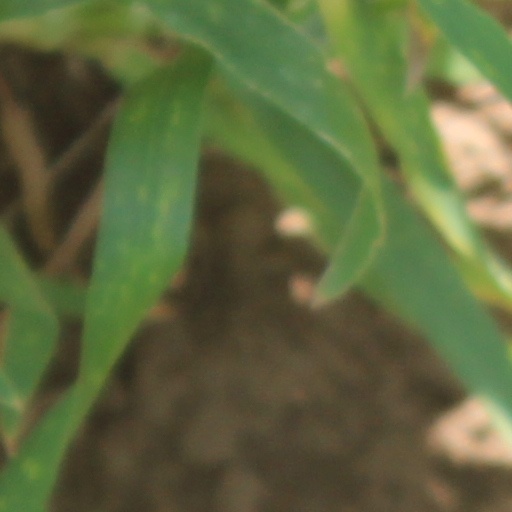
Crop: wheat